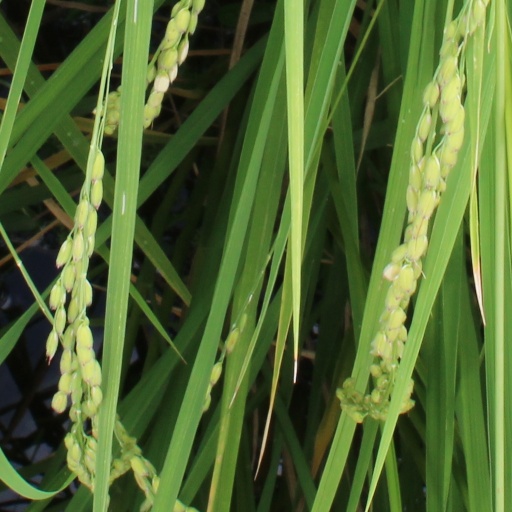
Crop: rice